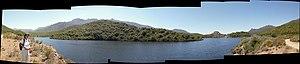
Lac de l'Ortolo (Corse-du-Sud) vu de la rive nord.
Le lac de l'Ortolo est un lac de barrage de Corse-du-Sud situé sur l'Ortolo à cheval sur les communes de Sartène, Foce et Levie. C'est une retenue d'eau destinée à assurer les besoins de la région pendant la période estivale